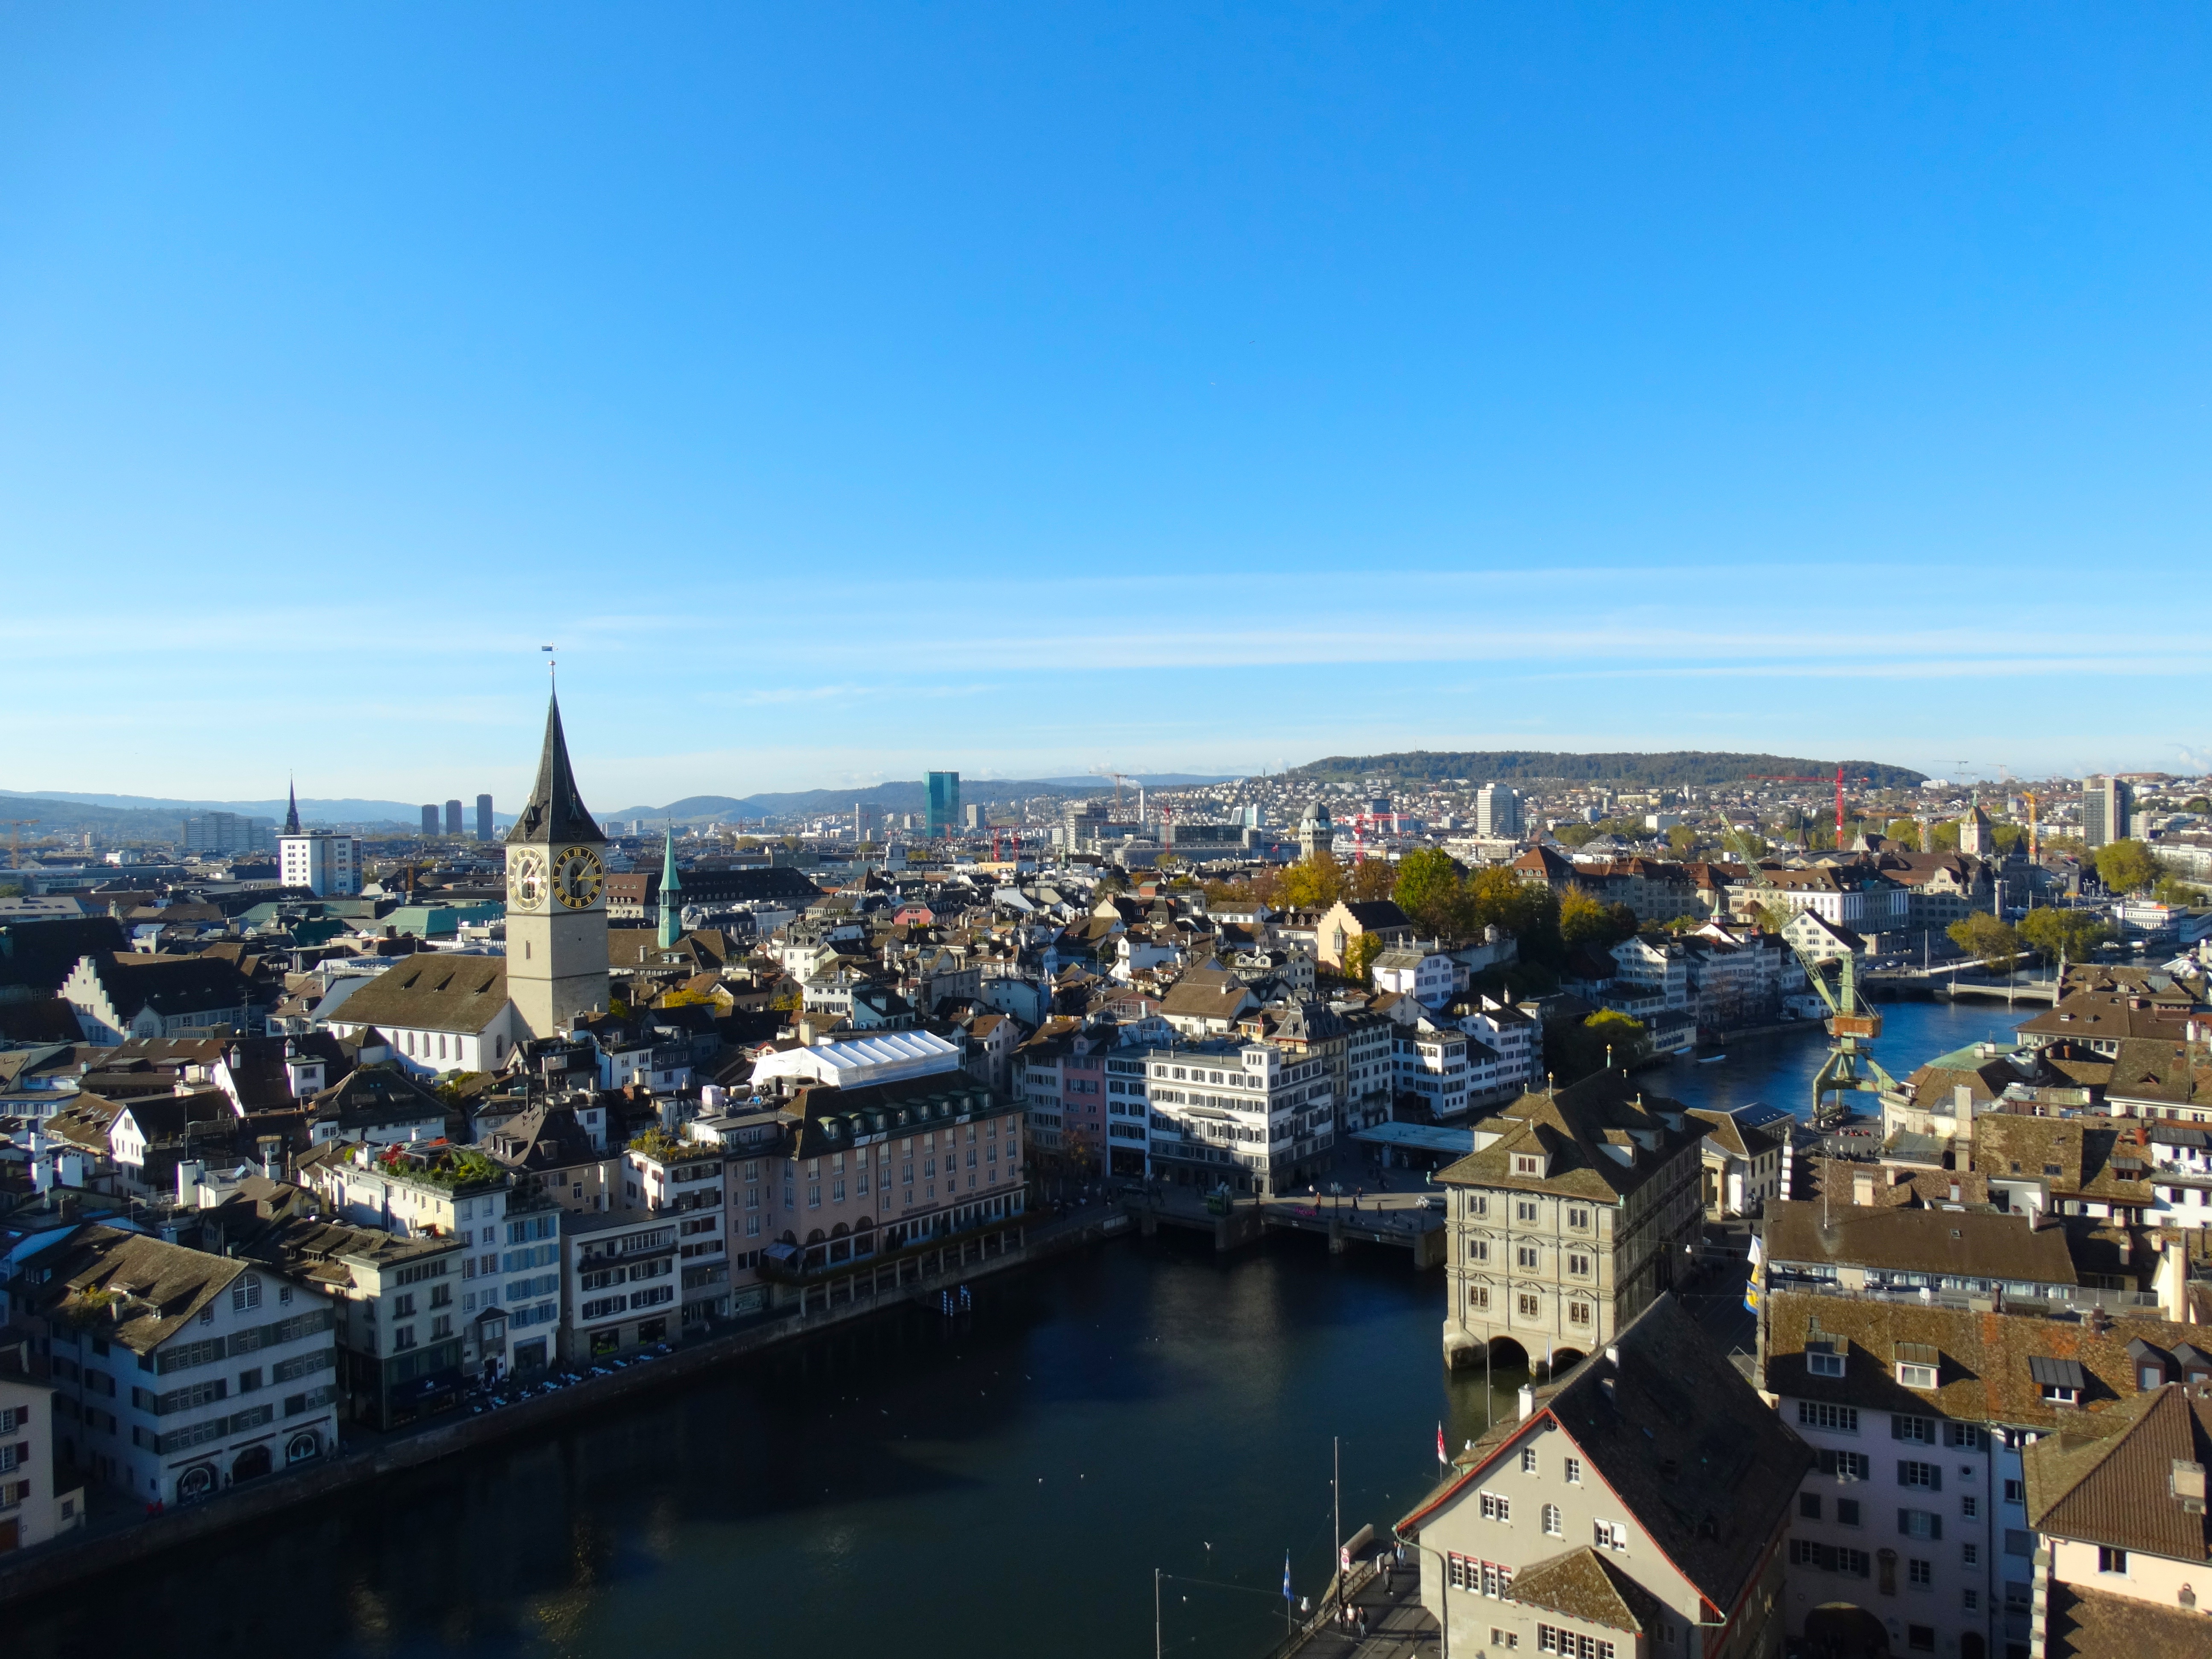
sea, coast, horizon, skyline, photography, town, city, skyscraper, cityscape, panorama, downtown, tower, landmark, harbor, port, tourism, aerial view, zurich, metropolis, town center, aerial photography, urban area, human settlement